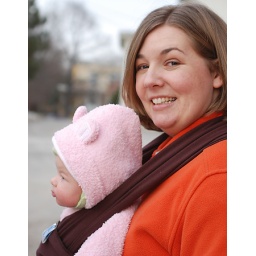
Allison has Eva secured in the baby sling. Eva dressed in her pink teddy bear snowsuit.